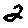
Label: 2